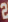
Number: 2